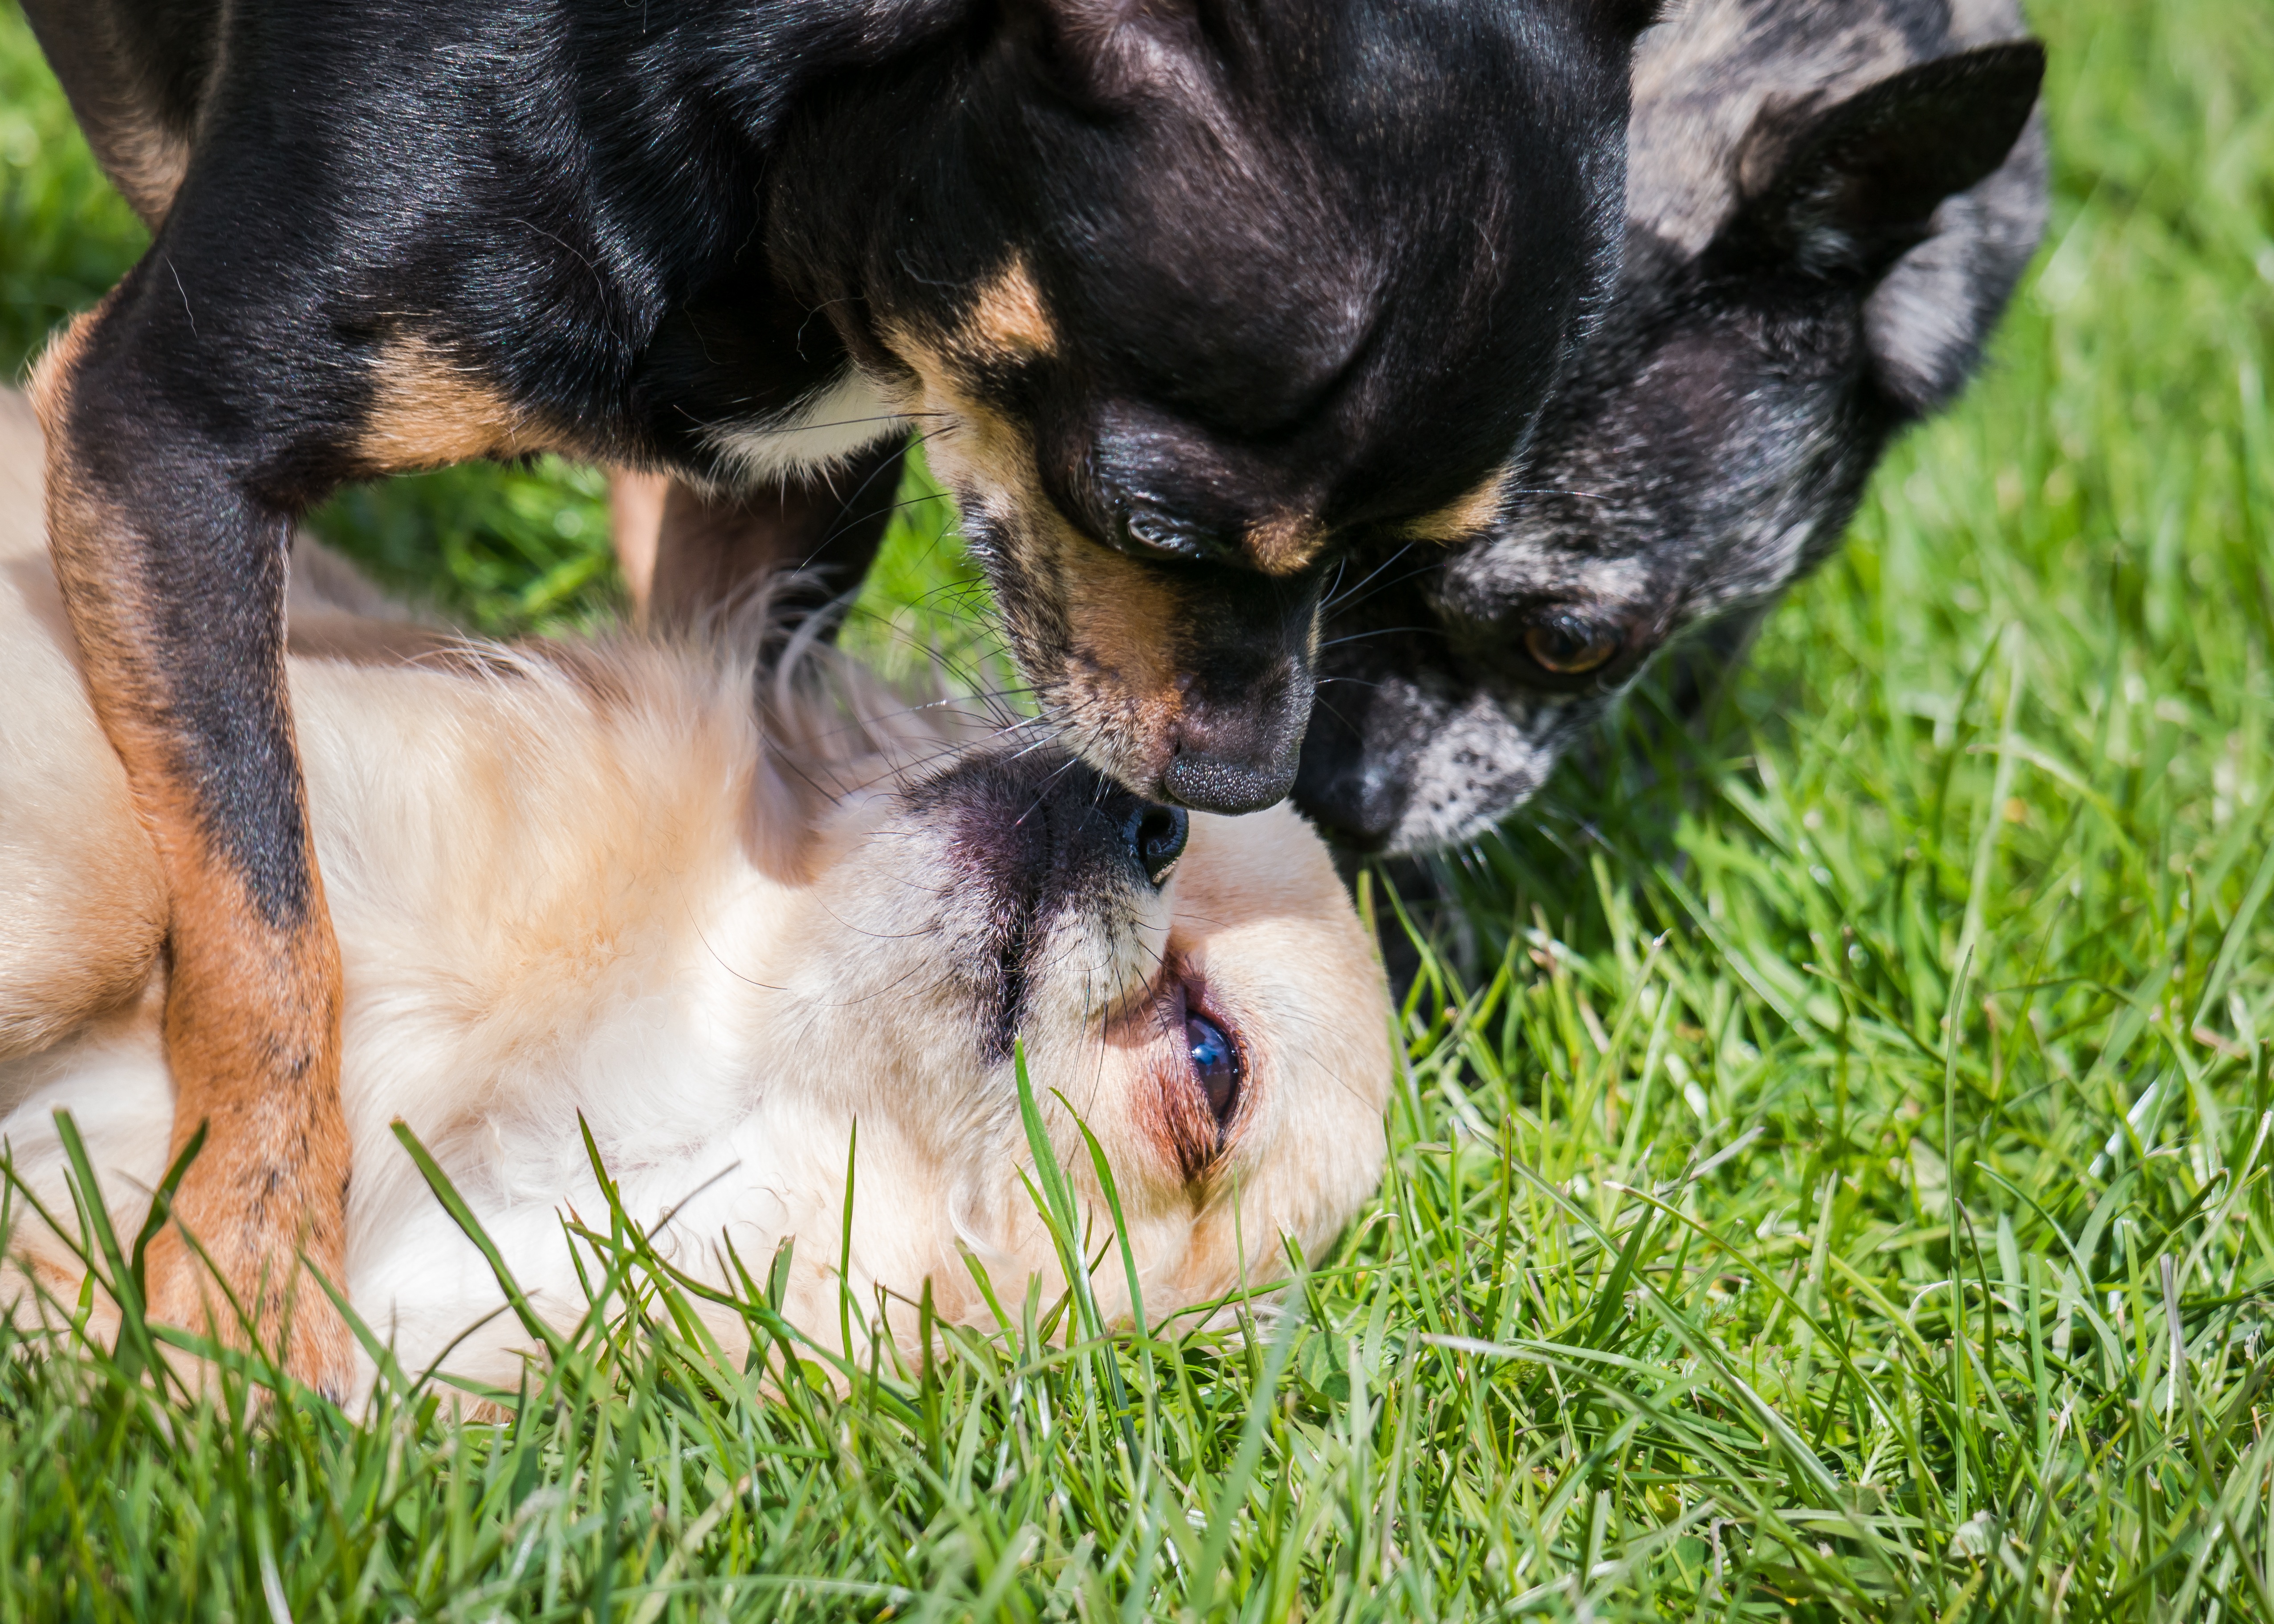
grass, play, sweet, puppy, dog, animal, cute, pet, fluffy, small, mammal, vertebrate, chihuahua, dog breed, animal portrait, small dog, knuffig, chiwawa, dog like mammal